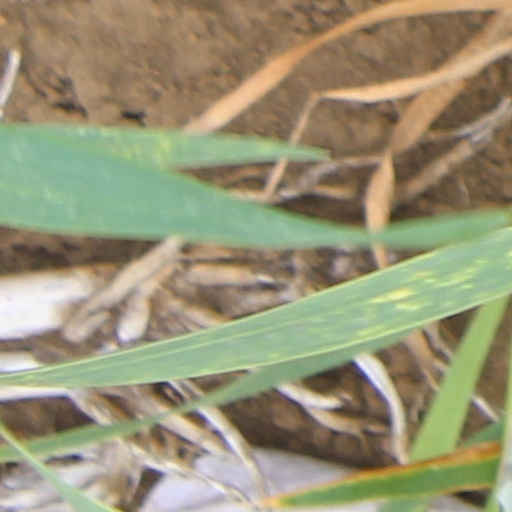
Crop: wheat